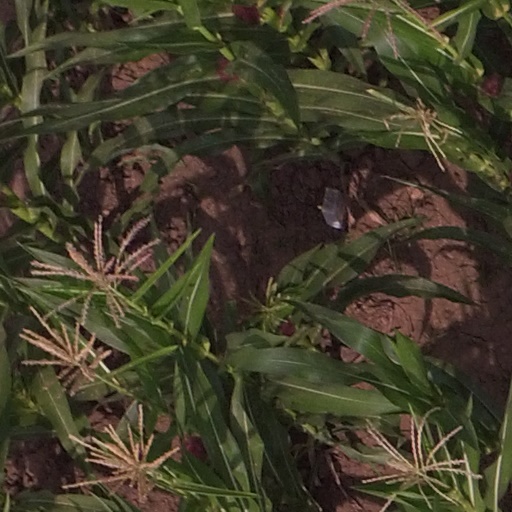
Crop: maize; corn